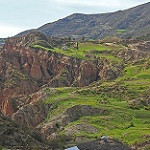
Scene: Outdoor